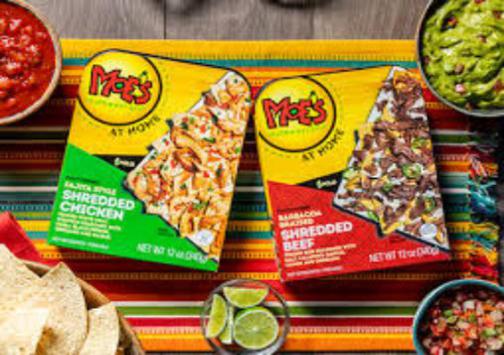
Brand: moe's southwest grill
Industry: Food